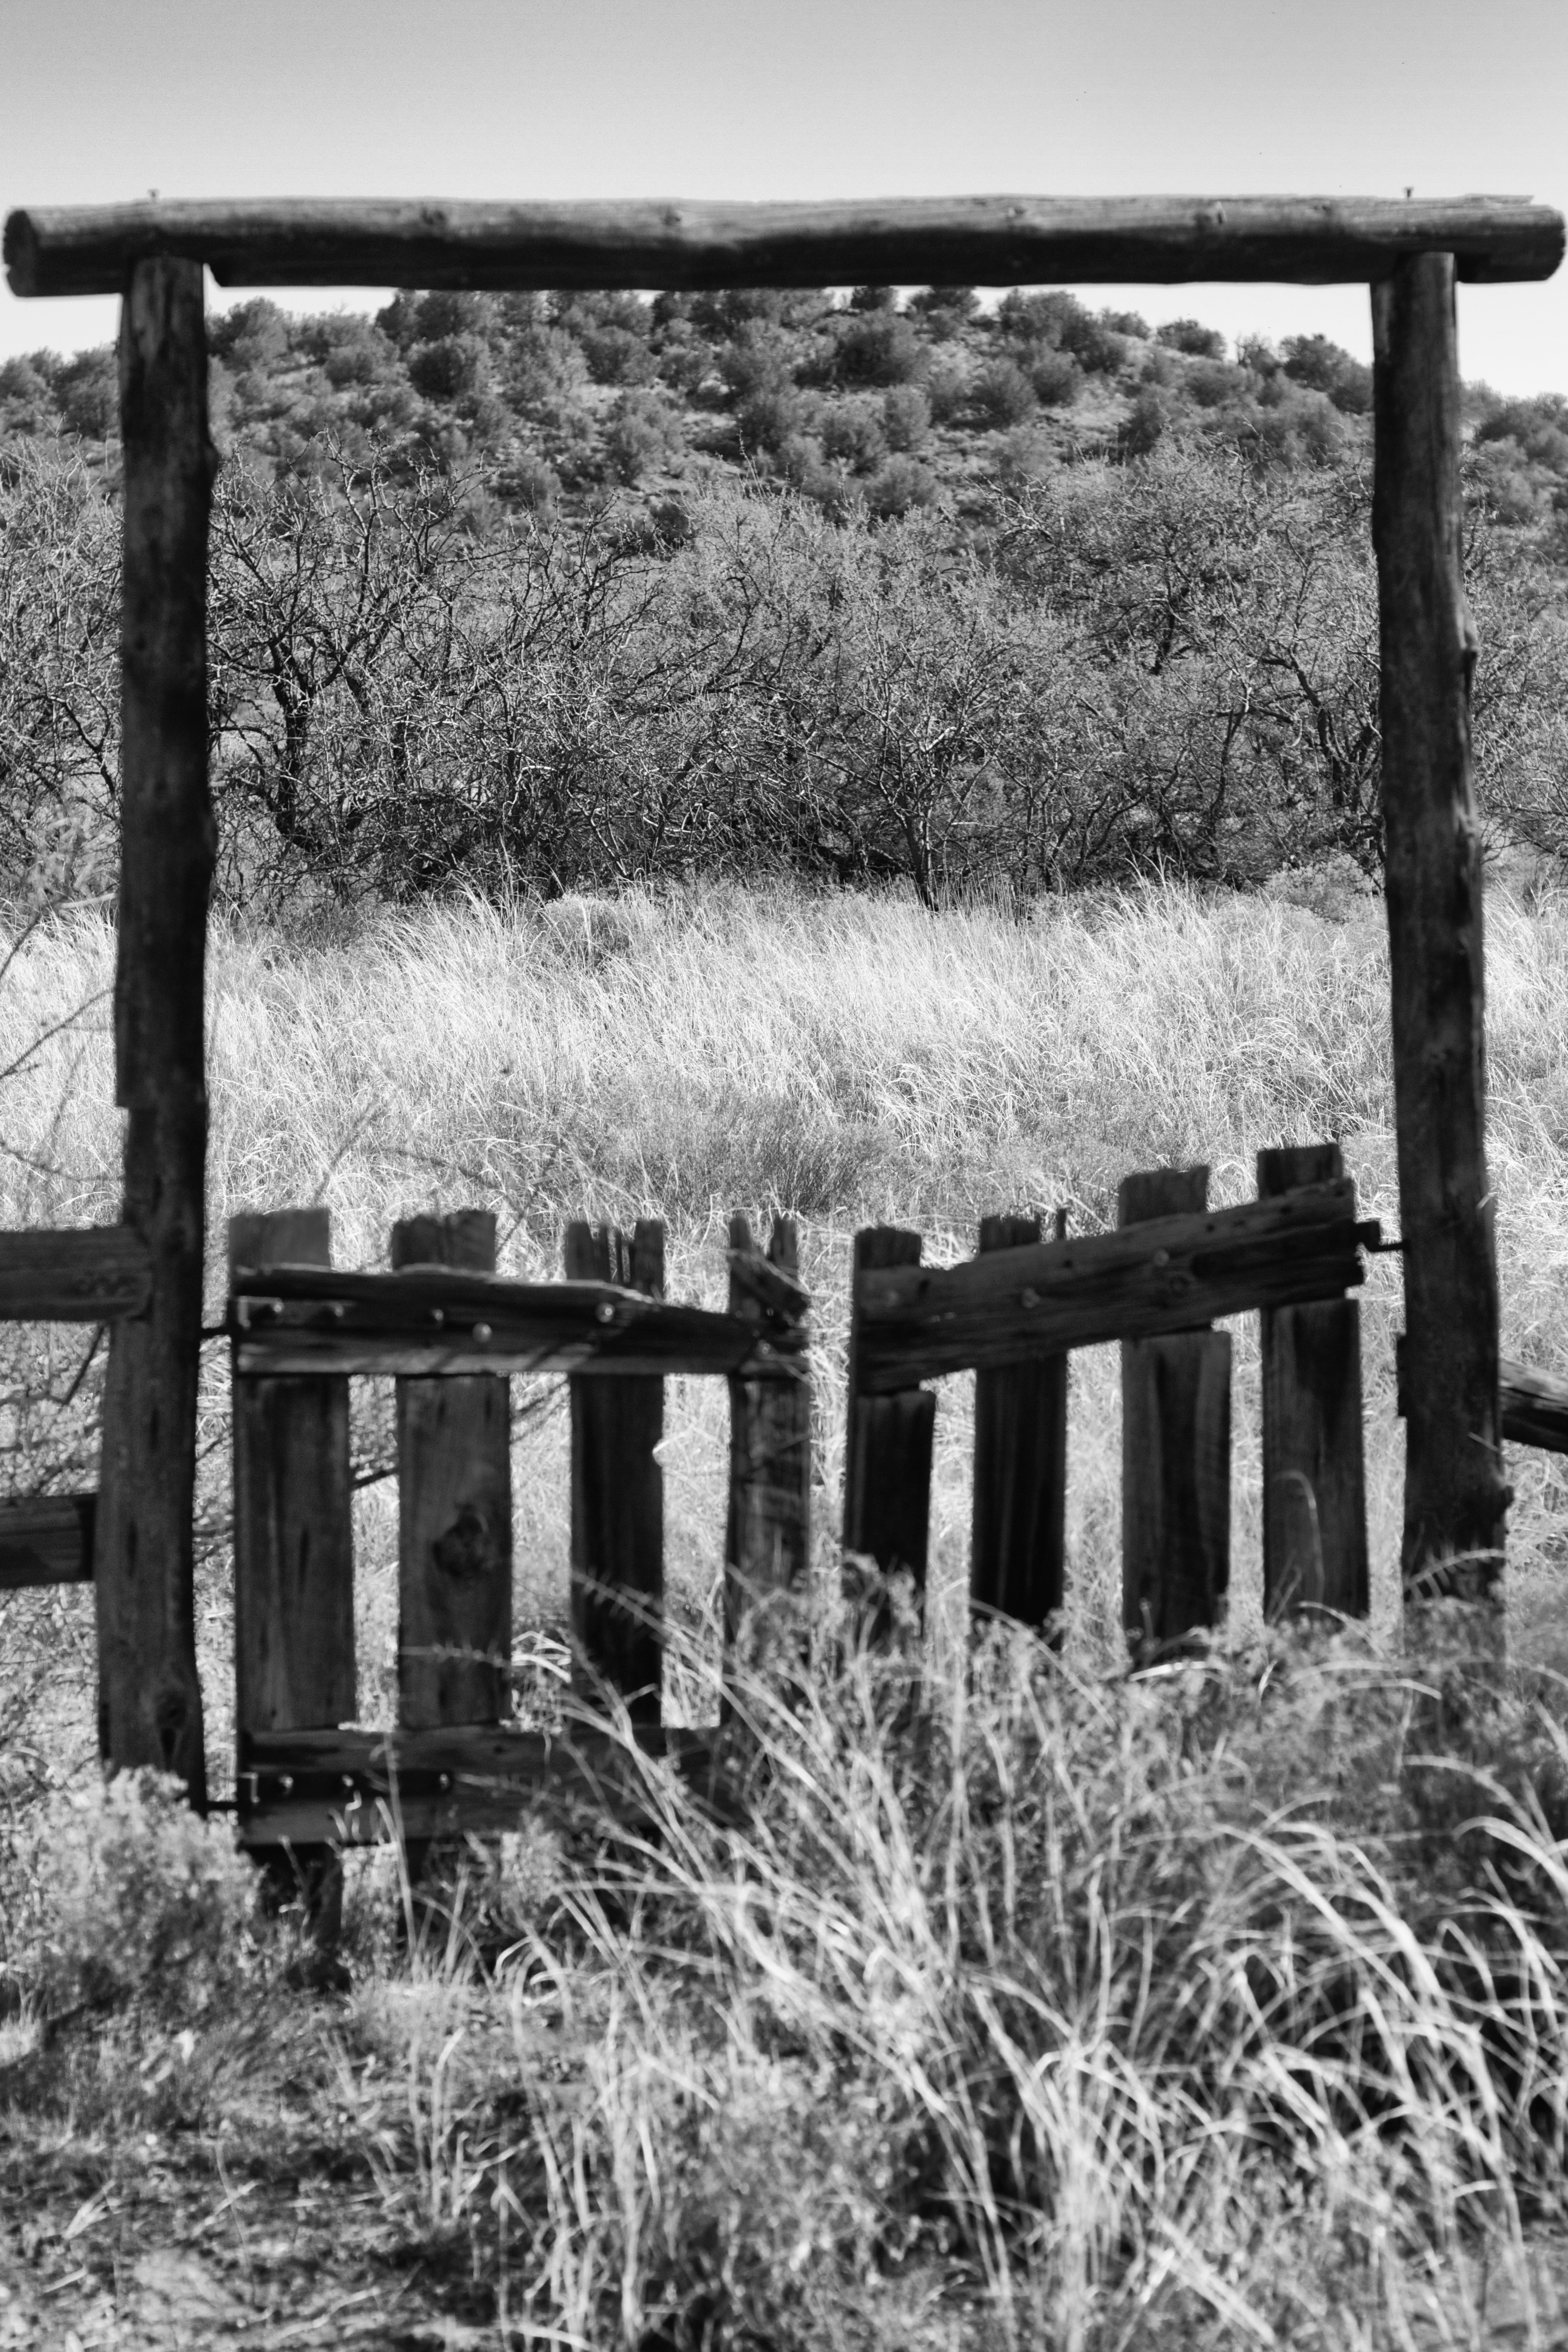
winter, black and white, track, white, bridge, house, transport, shack, black, monochrome, cool image, ruins, rural area, monochrome photography